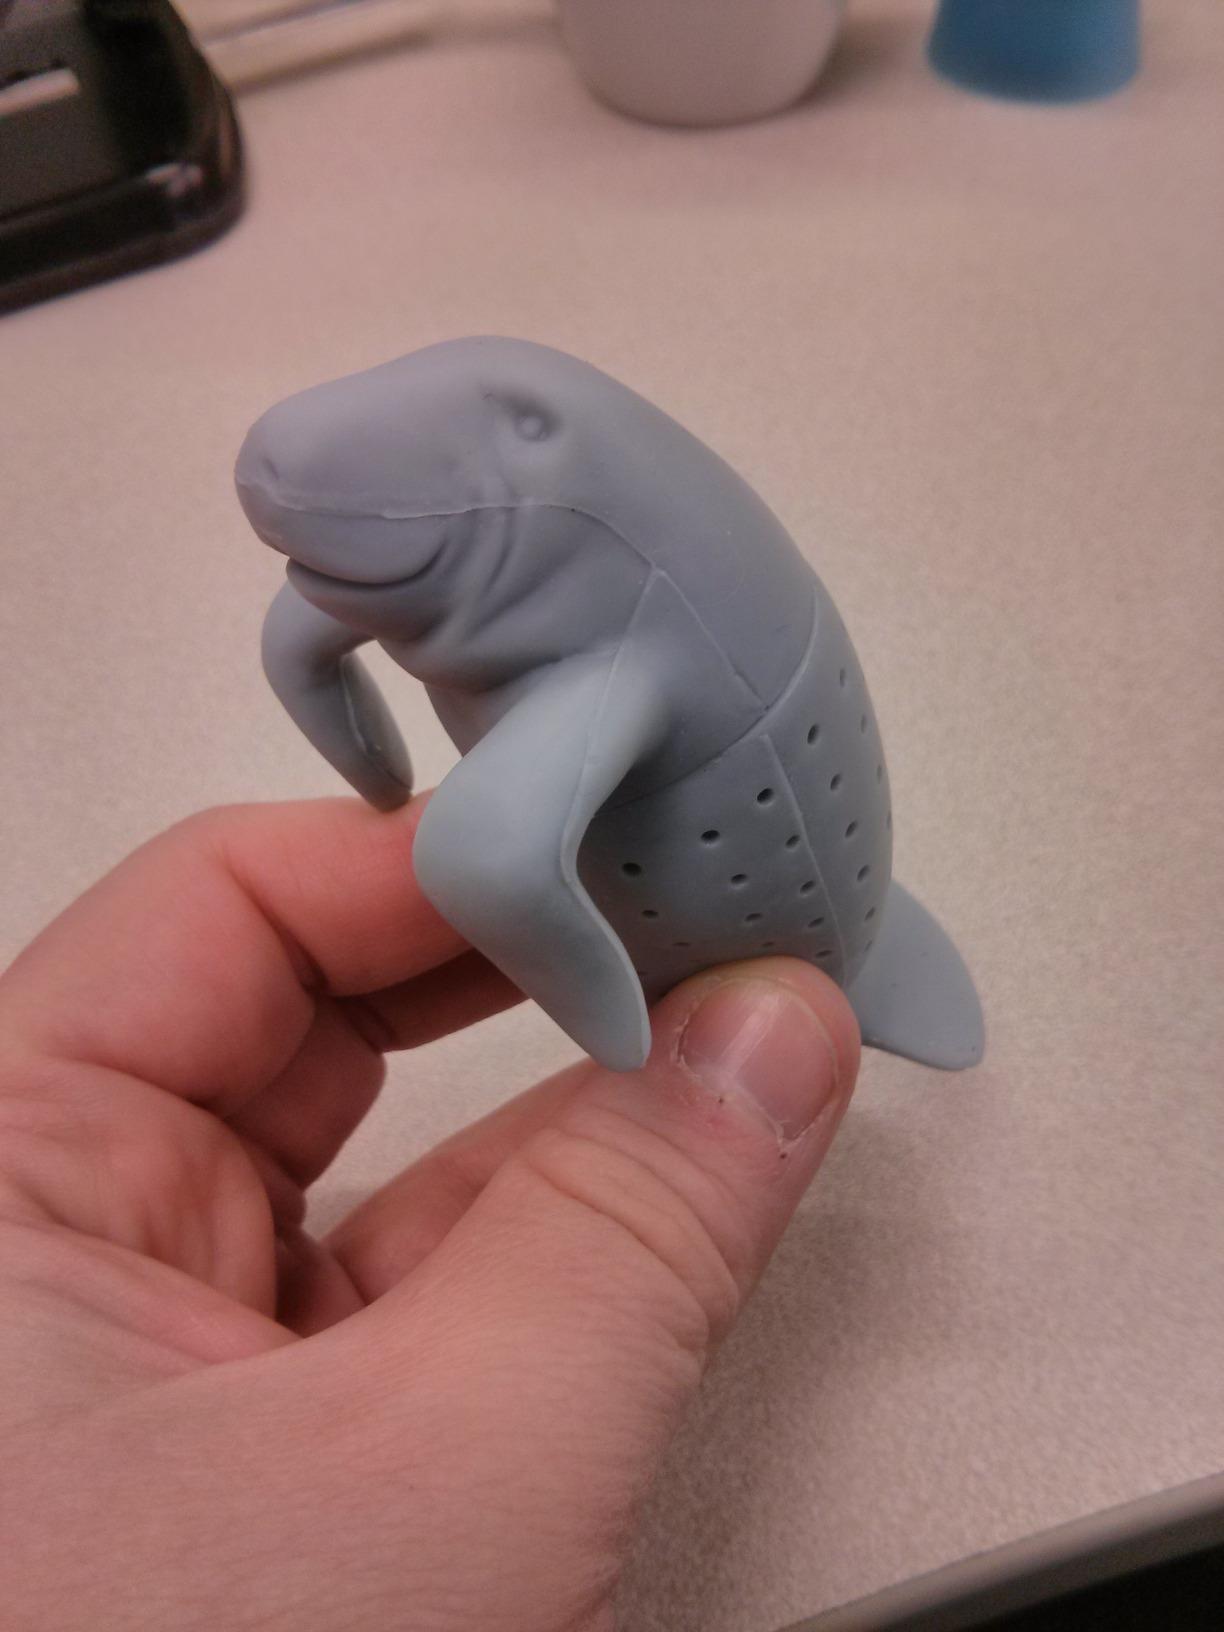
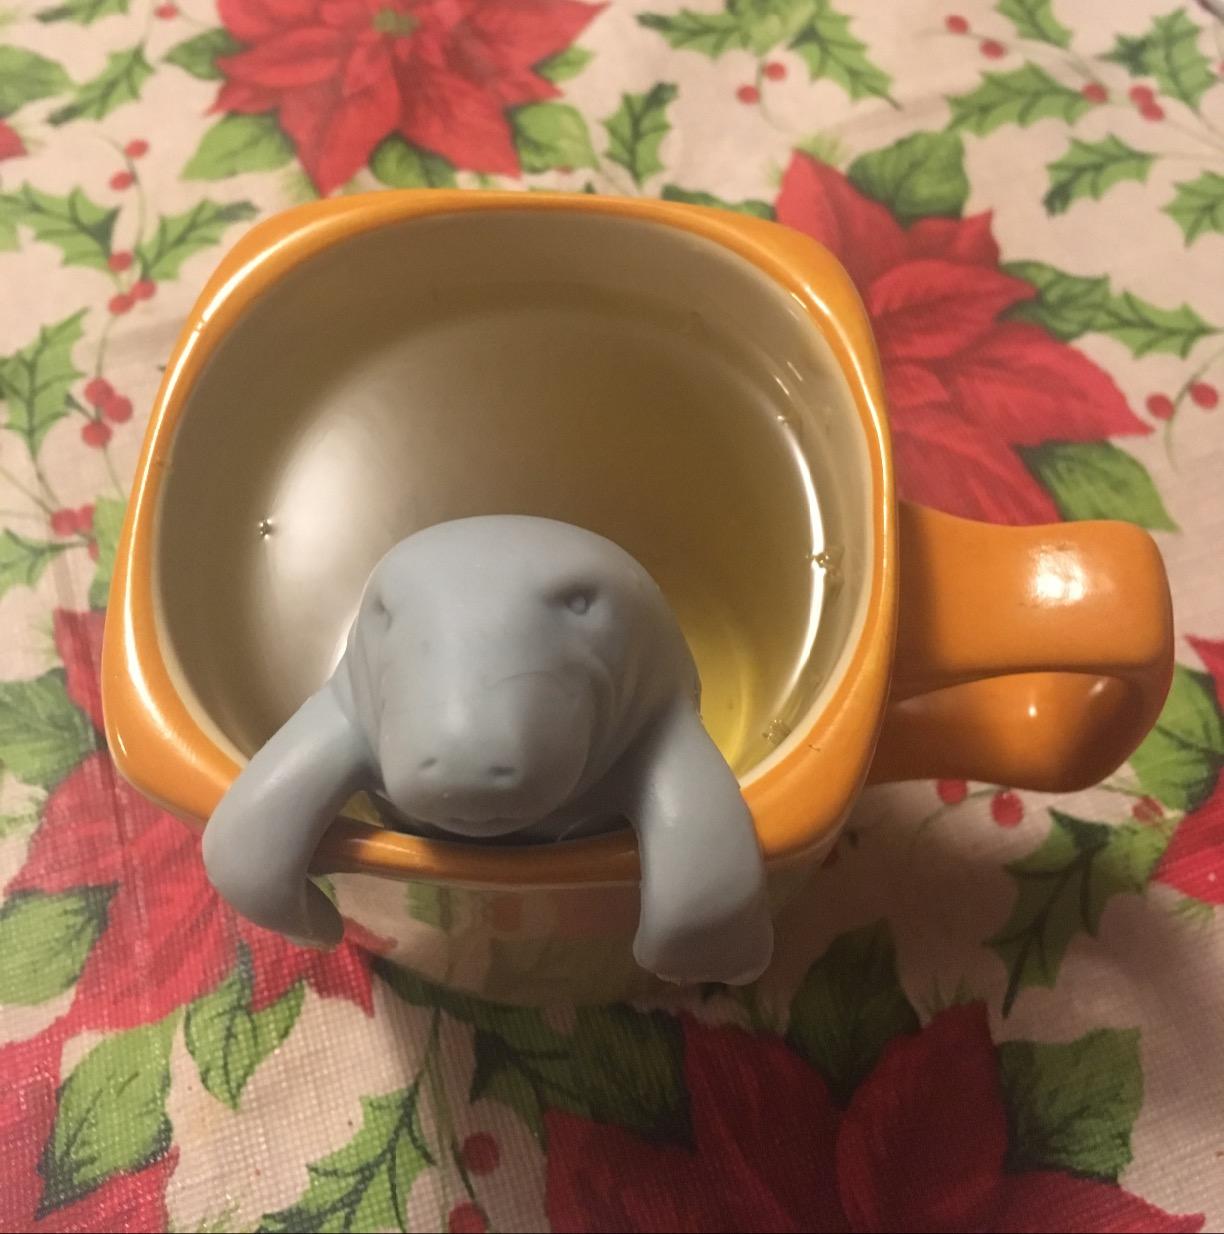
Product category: items_tea
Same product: yes